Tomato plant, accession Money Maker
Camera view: horizontal (90 deg, fisheye); turntable rotation: 120 degrees
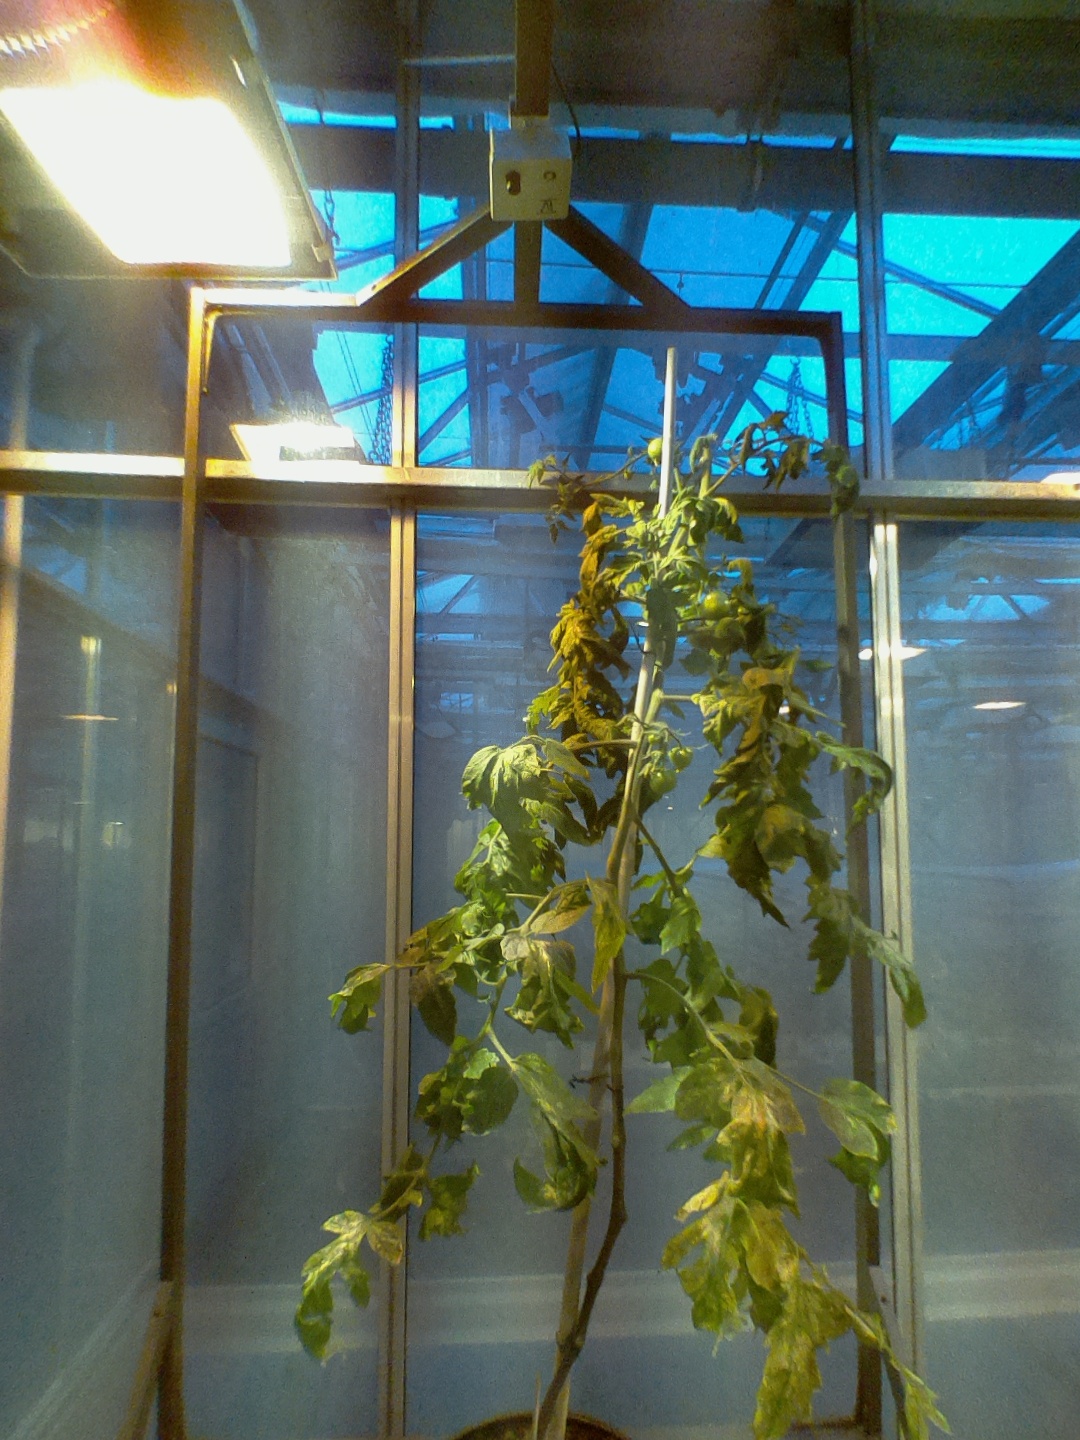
BBCH growth stage 72: 20%-30% of final fruit size